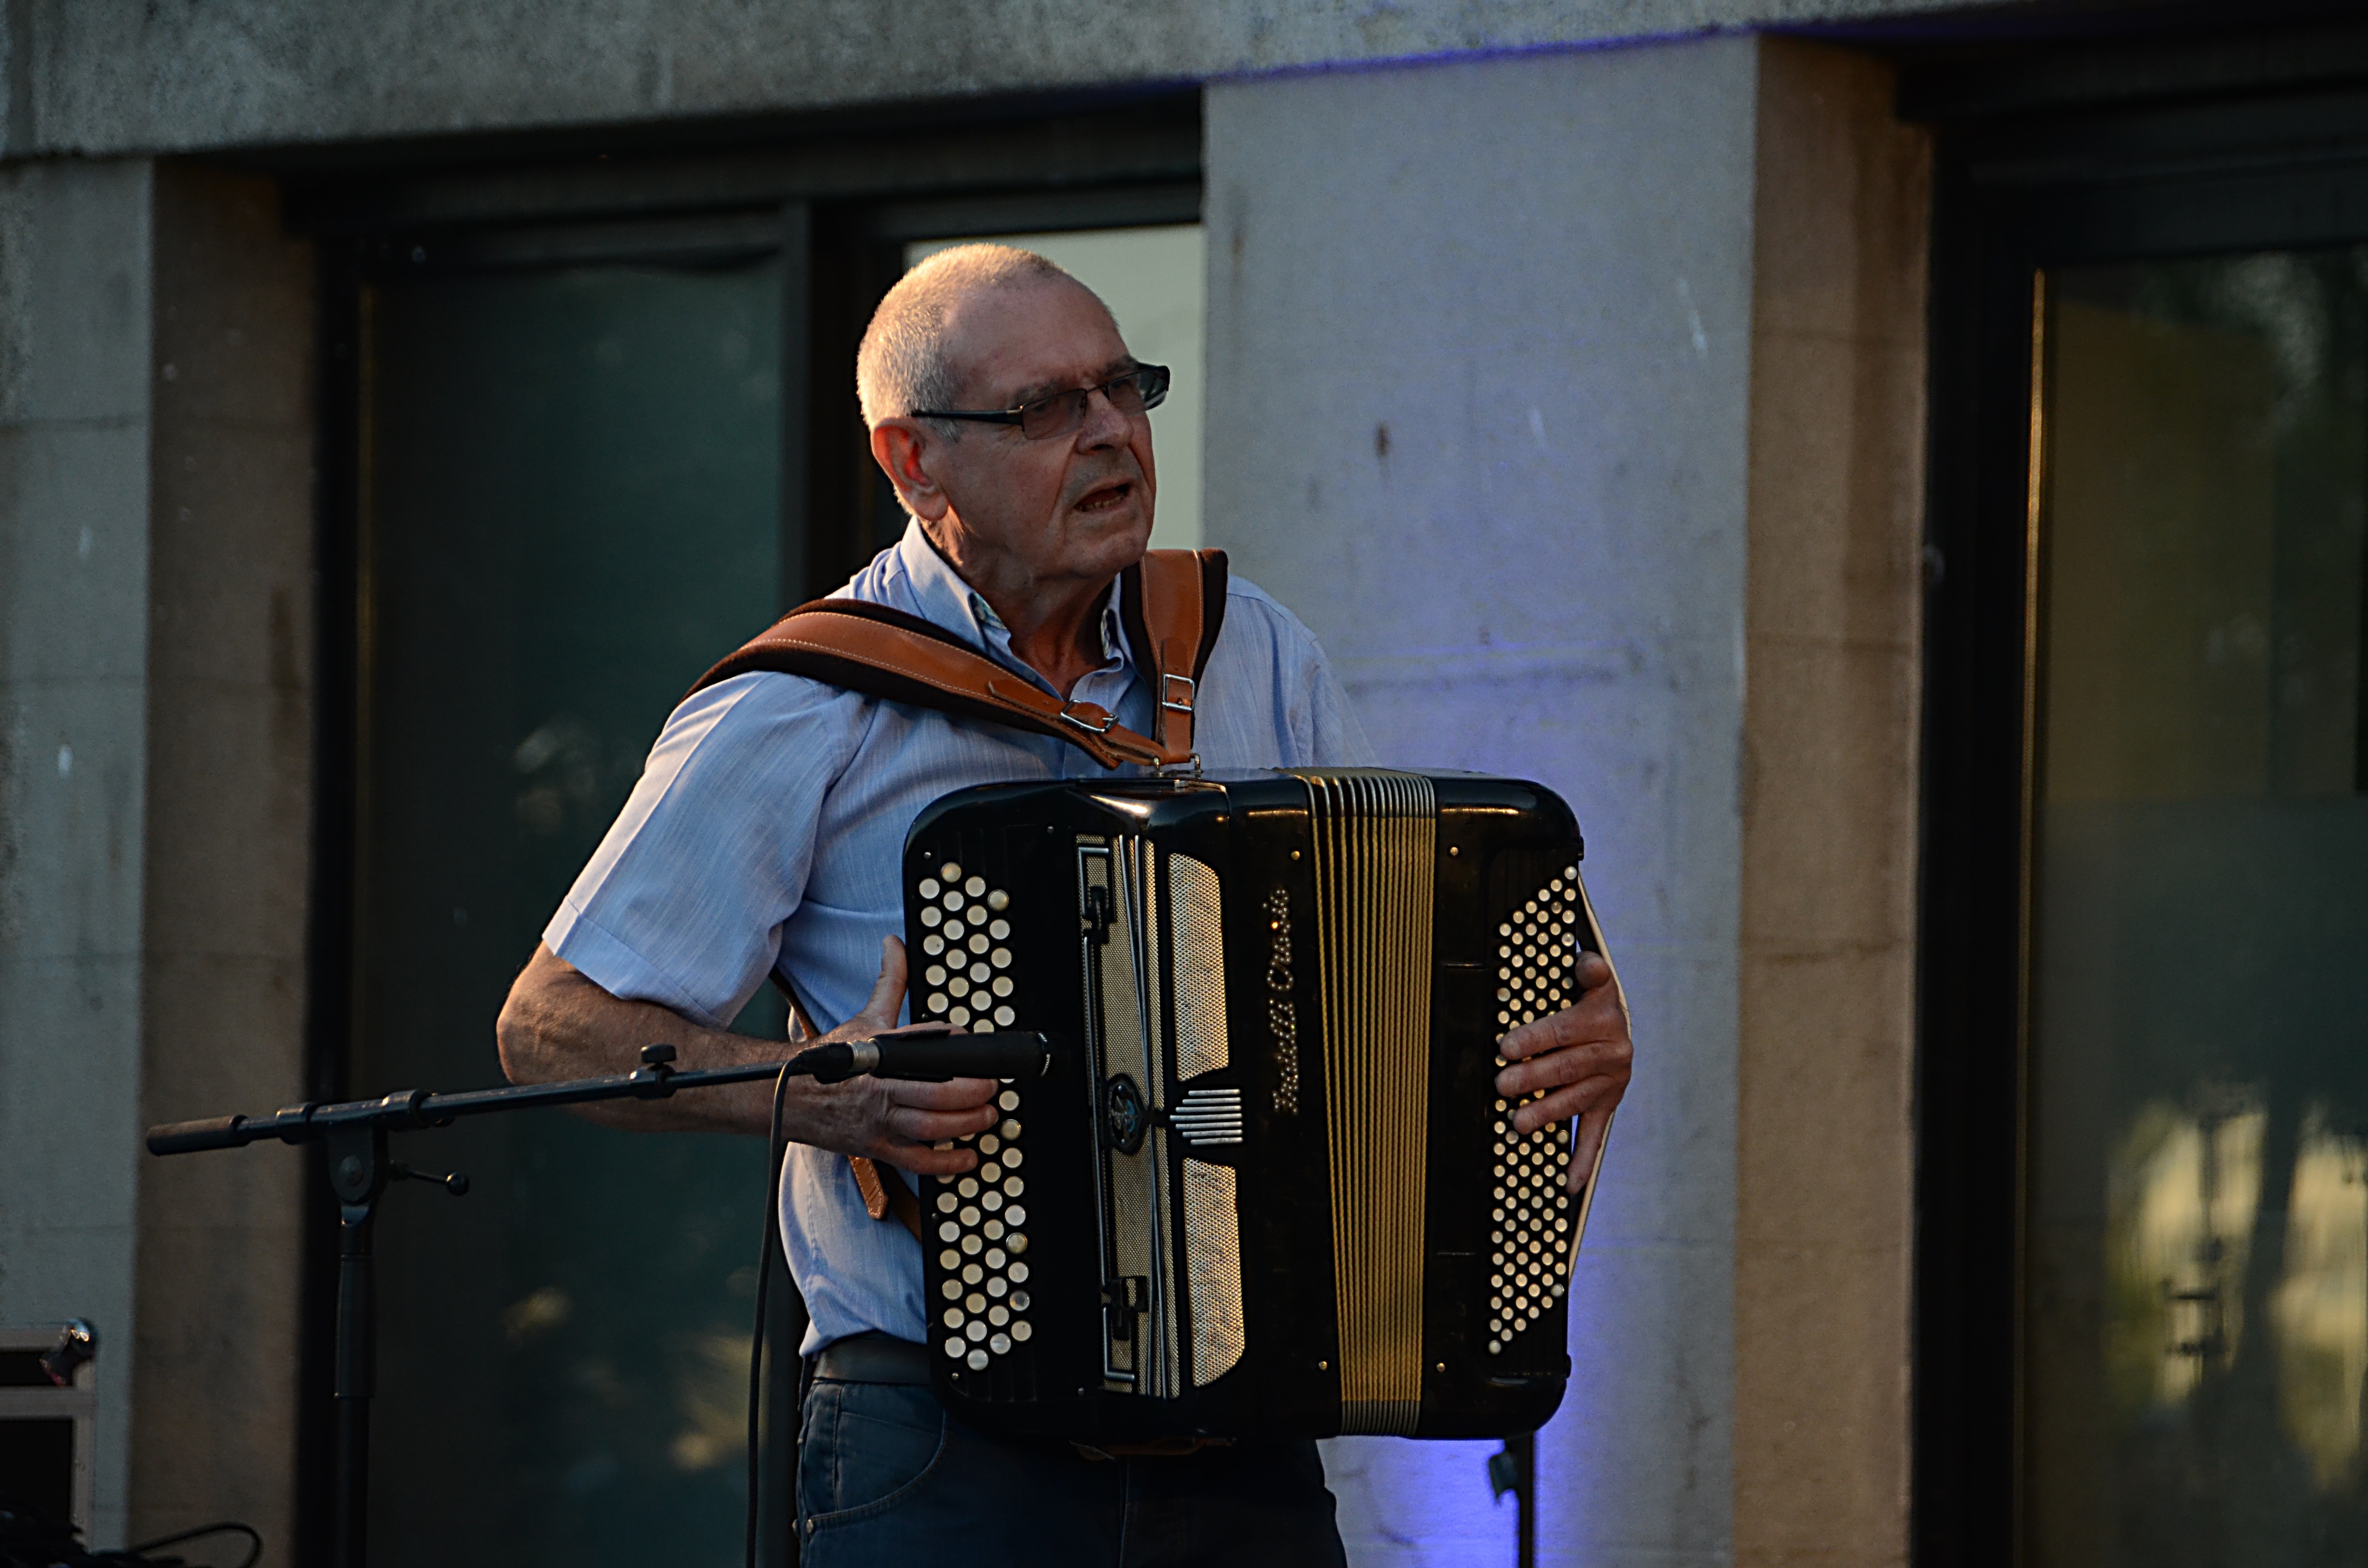
man, music, city, concert, artist, musician, musical instrument, singing, character, entertainment, accordion, street musicians, free image, street musician